Miranda Esmonde-White

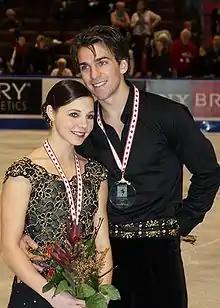
Jessica Dubé and Bryce Davison in 2008

Esmonde-White has worked with a number of prominent Canadian athletes: Sports Hall of Fame diver Alexandre Despatie, synchronized divers Meaghan Benfeito and Roseline Filion, Olympic gold-medal goalie Kim St-Pierre, squash player Jonathon Power, figure skater Joannie Rochette, and pairs champions Jessica Dubé and Bryce Davison. Prima ballerina Anik Bissonnette came to work with Esmonde-White for two weeks, and returned to dancing without her chronic hip pain.